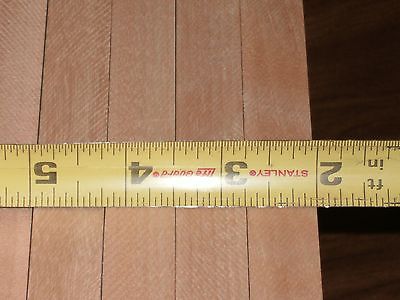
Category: table